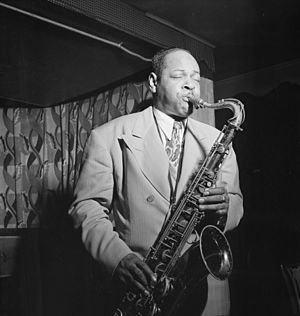
Coleman Hawkins
Coleman Hawkins, med kælenavnene "Bean" og "Hawk", var en amerikansk tenorsaxofonist. Man kan med god ret hævde, at Hawkins etablerede tenorsaxofonen i jazz og med sin store personlighed – og store, magtfulde tone – blev en musiker, som alle samtidige og senere saxofonister skulle forholde sig til. Hans indspilning af Body and soul er en af jazzens klassikere.